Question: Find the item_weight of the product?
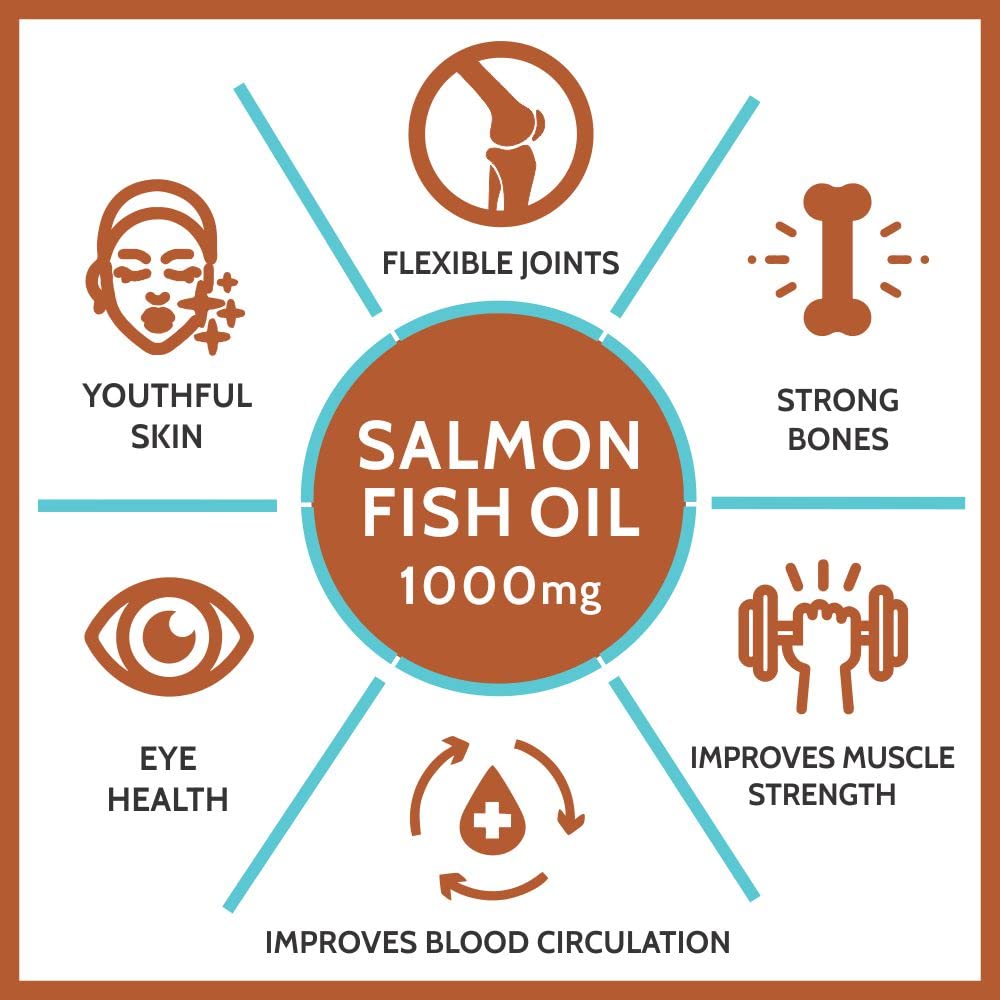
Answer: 1000 milligram